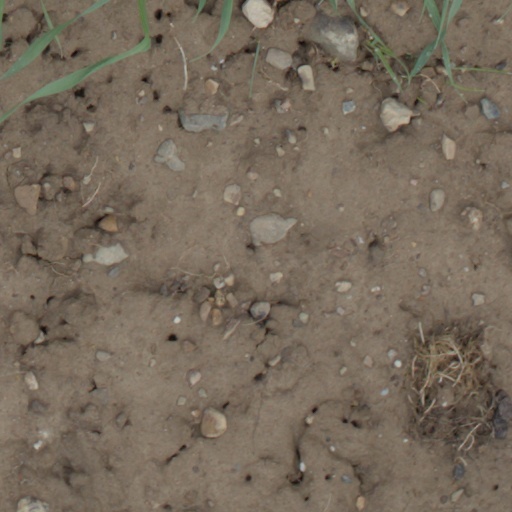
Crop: wheat